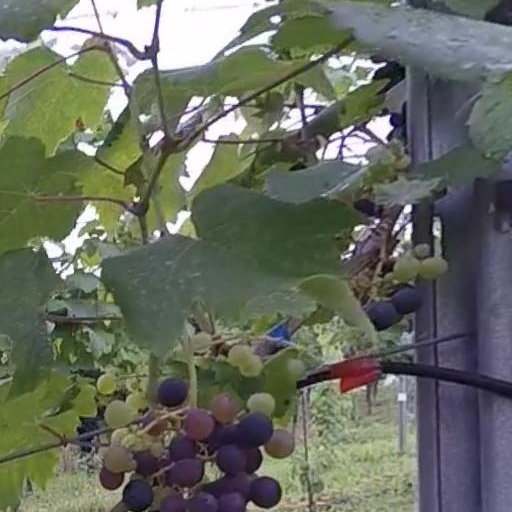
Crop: grape